Paneer makhani

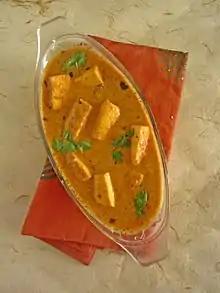
Paneer makhani

Paneer makhani (also called paneer butter masala) is an Indian dish of paneer, originating in New Delhi, in which the gravy is prepared usually with butter ("makhan"), tomatoes and cashews. Spices such as red chili powder and garam masala are also used to prepare this gravy.